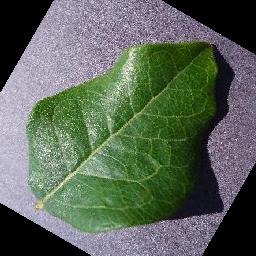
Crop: blueberry
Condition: healthy